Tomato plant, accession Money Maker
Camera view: horizontal (90 deg, fisheye); turntable rotation: 210 degrees
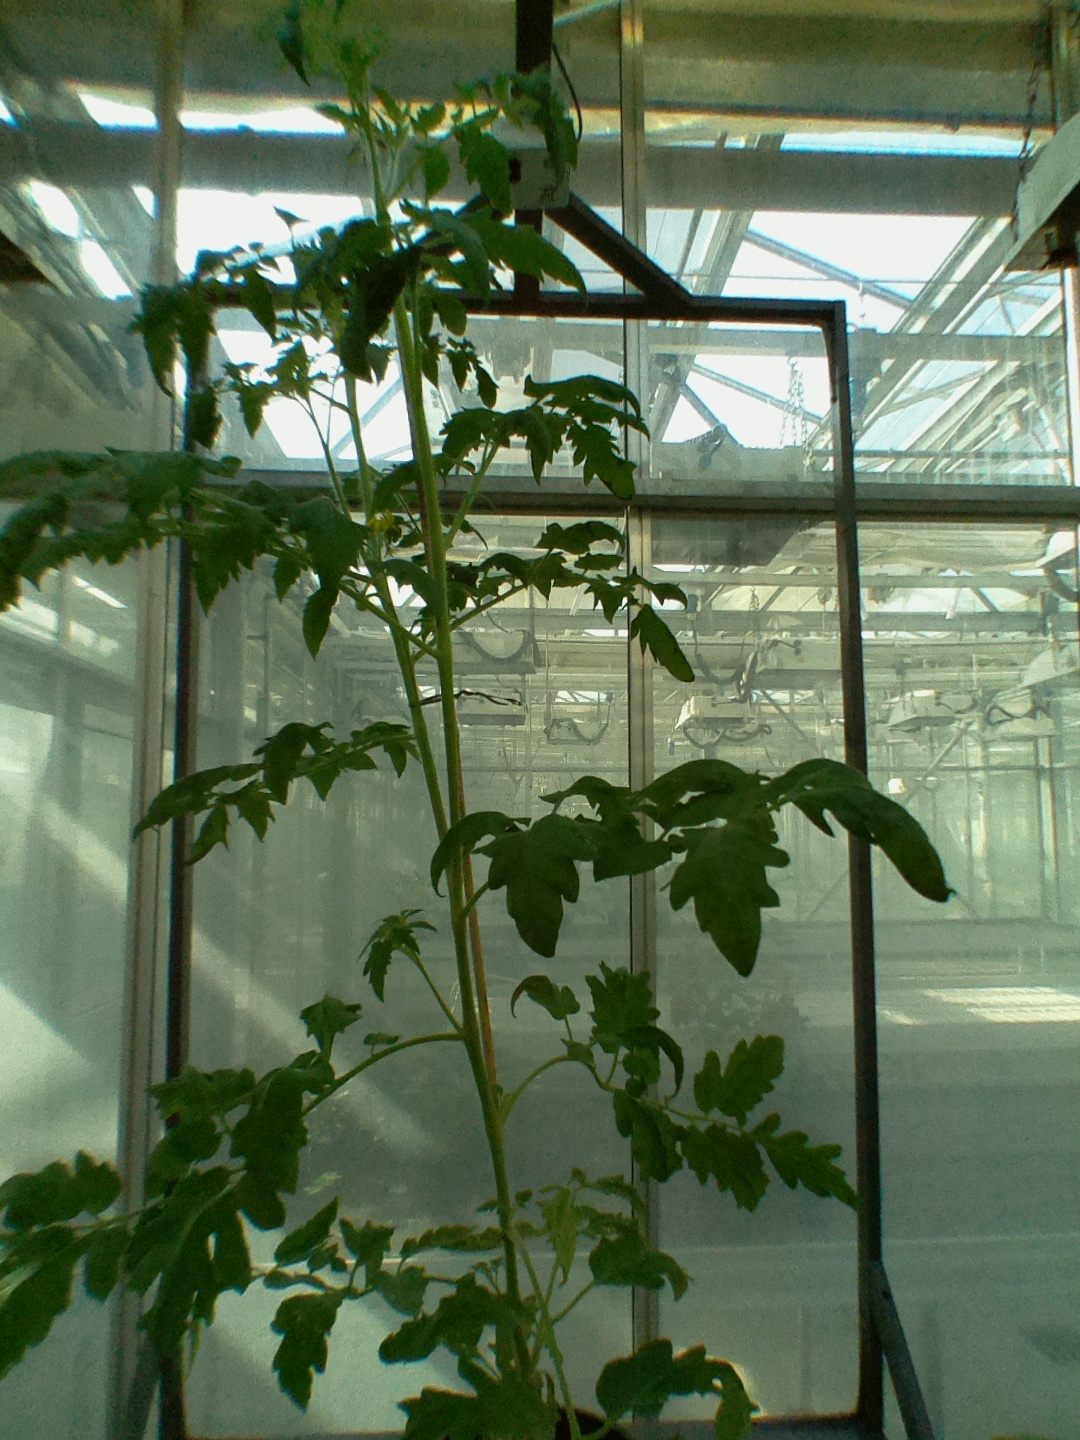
BBCH growth stage 70: Fruits at the main stem or branches visibles